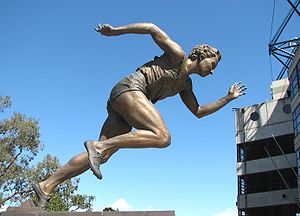
Shirley Strickland
Center
Shirley Strickland var en australsk atlet som konkurrerede i 1940- og 1950'erne i sprint og hekkæløb. Hun deltog i i alt tre olympiske lege og vandt syv medaljer.